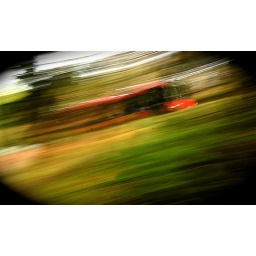
The bus is flying in between the trees.